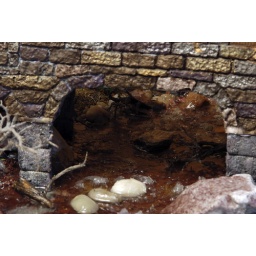
detail of bridge and water work- bridge was inspired by one near Rivendell but is not the same one